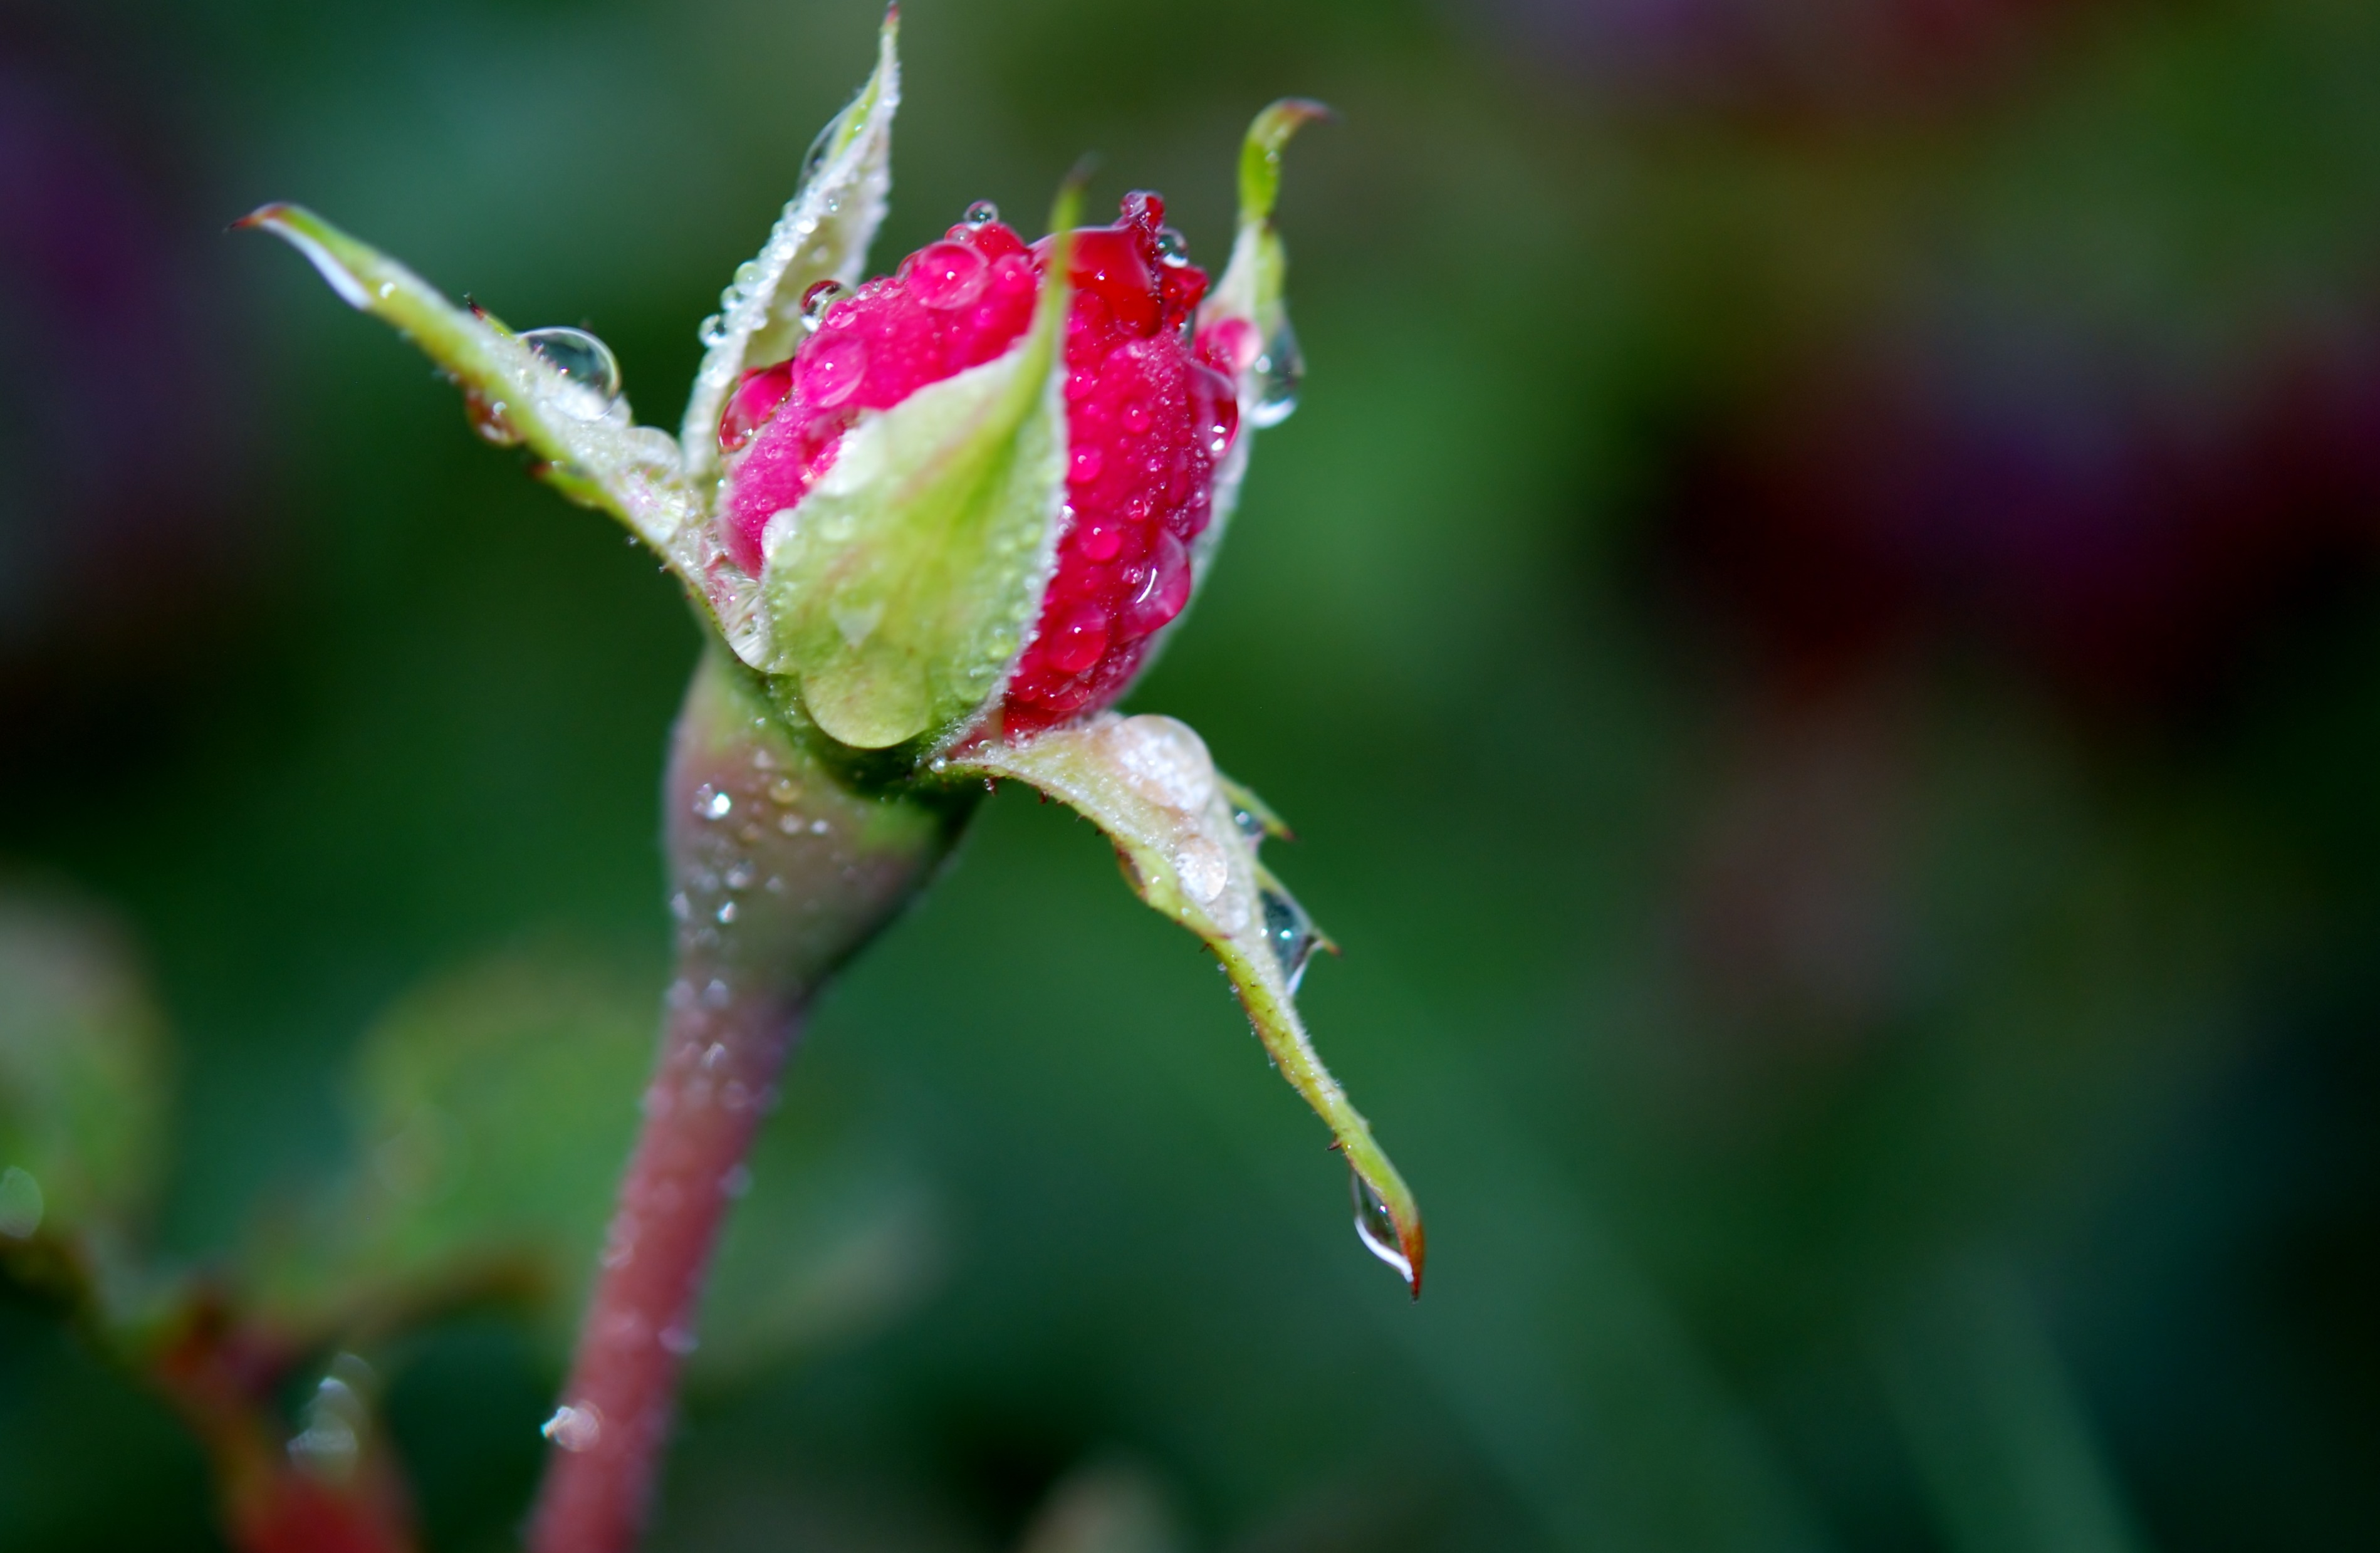
nature, blossom, dew, plant, photography, leaf, flower, petal, bloom, floral, love, rose, green, red, macro, romance, botany, flora, wildflower, close up, shrub, passion, bud, moisture, macro photography, flowering plant, plant stem, land plant, thorns spines and prickles